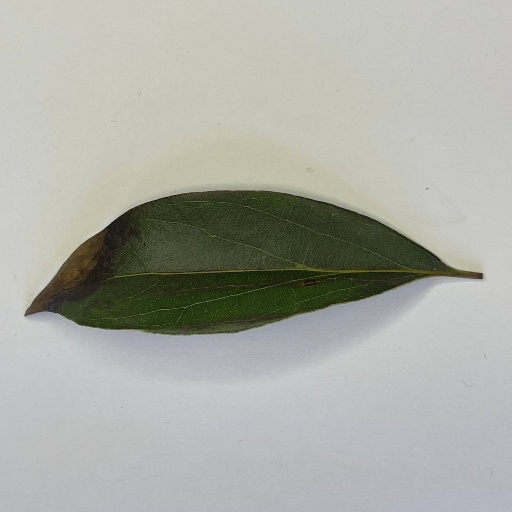
Species: Camphor
Leaf condition: Bacterial Spot